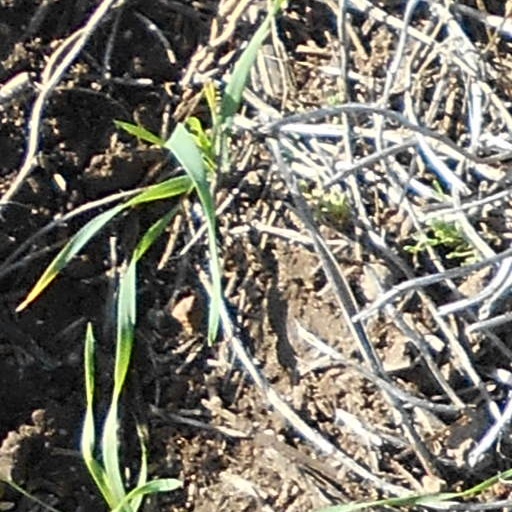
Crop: wheat